Mihira Bhoja

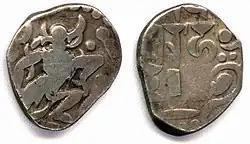
"Adivaraha Dramma" coin, 836–885 CE

Mihira Bhoja or Bhoja I was the Pratiharan Emperor from 836 to 885 CE. He inherited a weakened realm in an adverse situation from his father, Ramabhadra. However, his capable reign transformed it into a large and prosperous empire. Bhoja was a devotee of Vishnu and adopted the title of "Ādivarāha", which is inscribed on some of his coins.. One of the outstanding political figures of India in the ninth century, he ranks with Dhruva Dharavarsha and Dharmapala as a great general and empire builder.